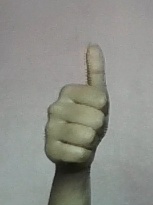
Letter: aleff